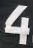
Number: 4